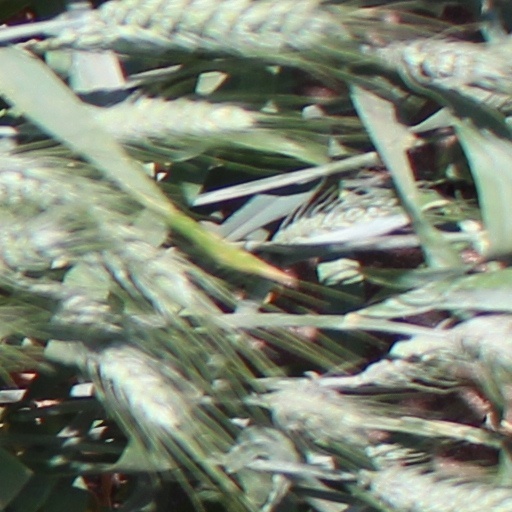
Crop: wheat